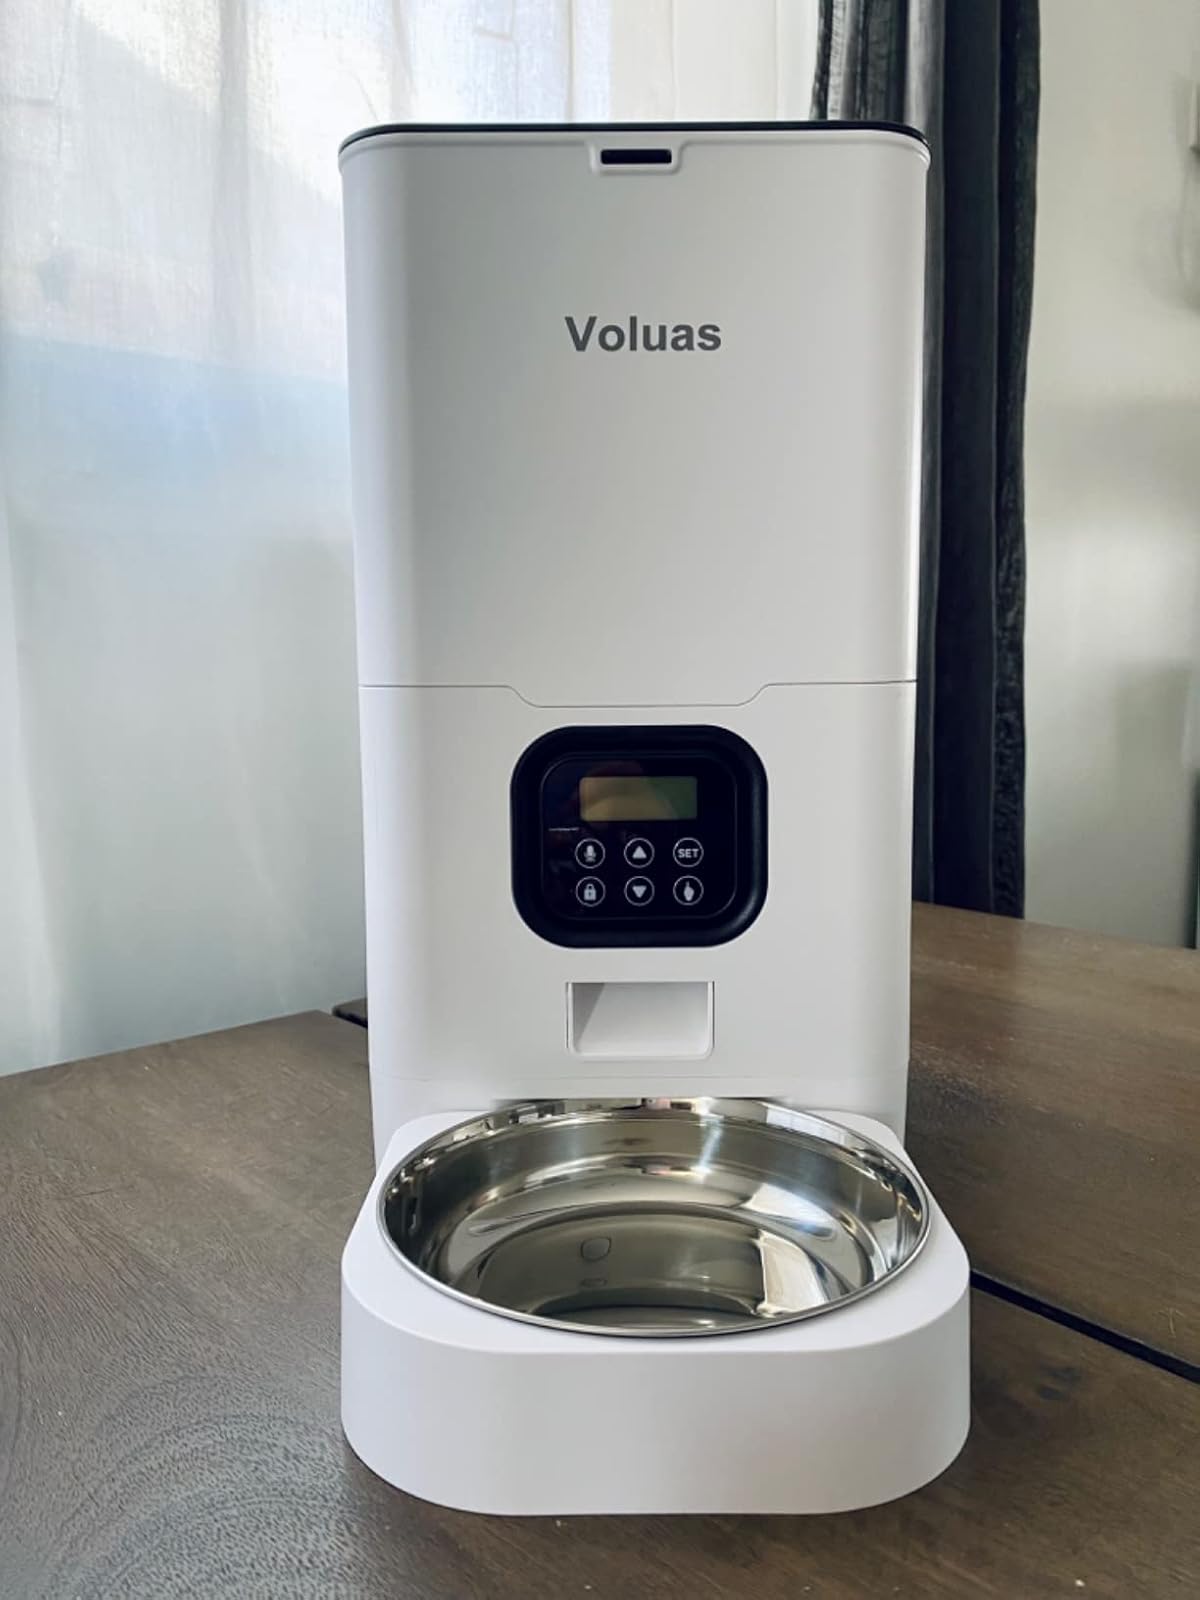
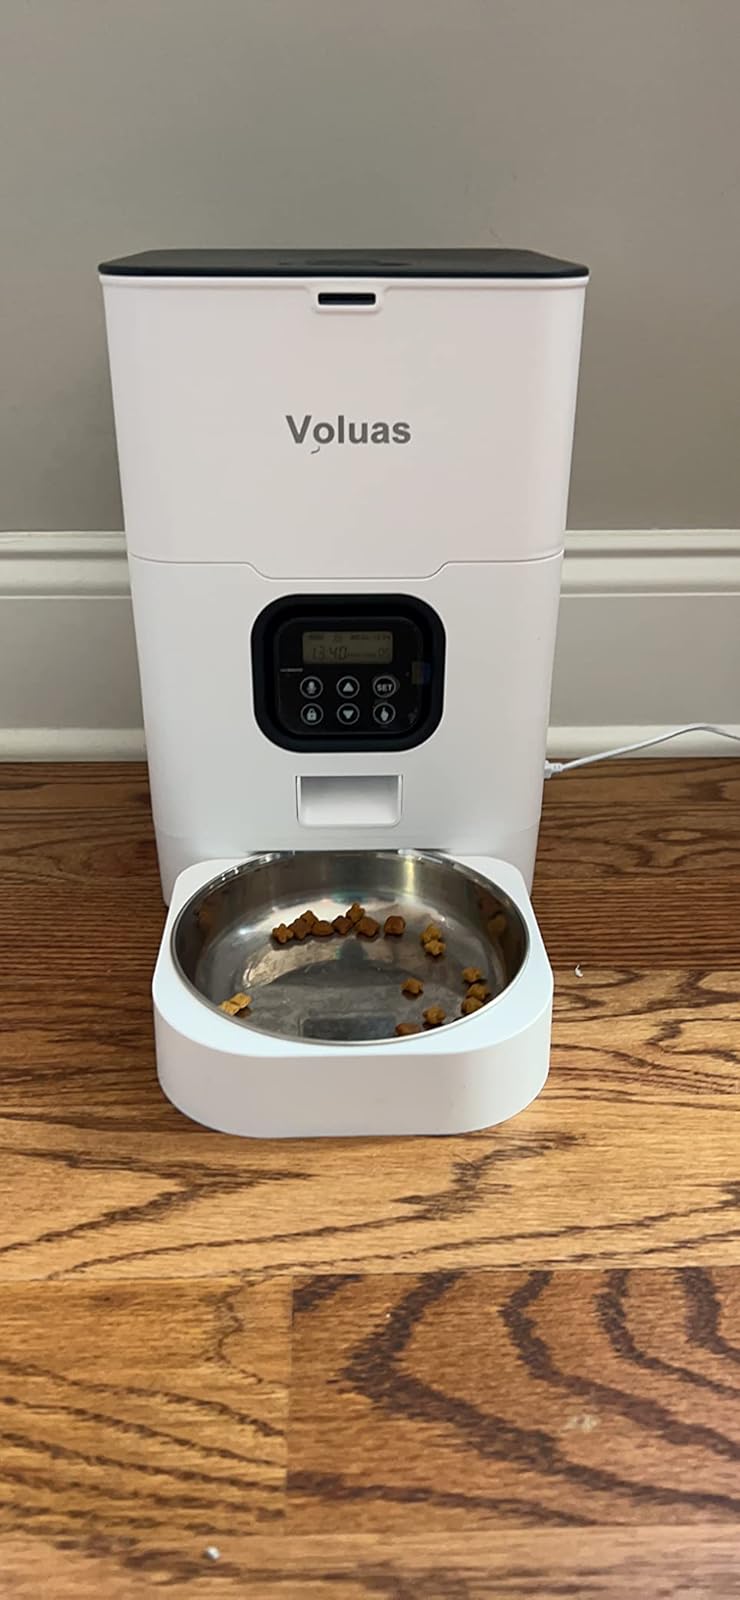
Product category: items_feeder
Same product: yes